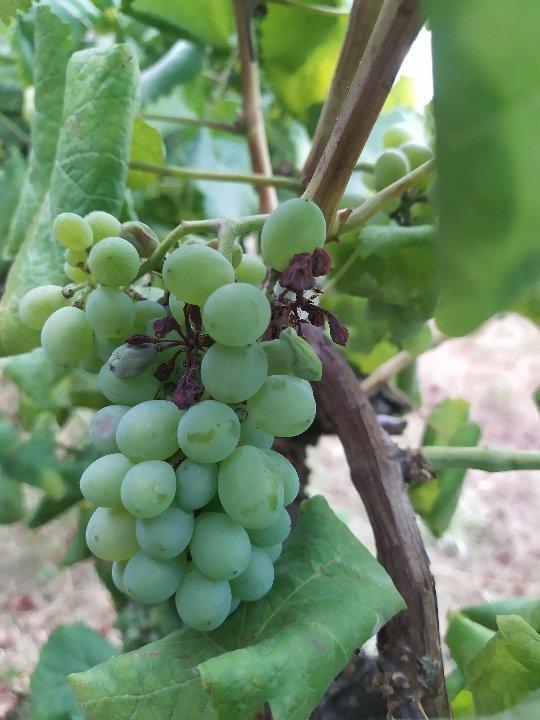
Berries visible: 44
Grape clusters: 2